Jérôme Robart

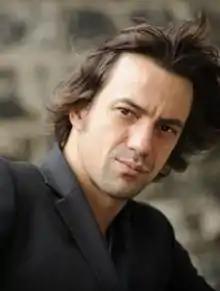
Robart in 2013

Robart was trained at the French National Academy of Dramatic Arts in Paris, from 1993 to 1996, dividing his artistic activities between theatre and film, directing, acting, and writing.